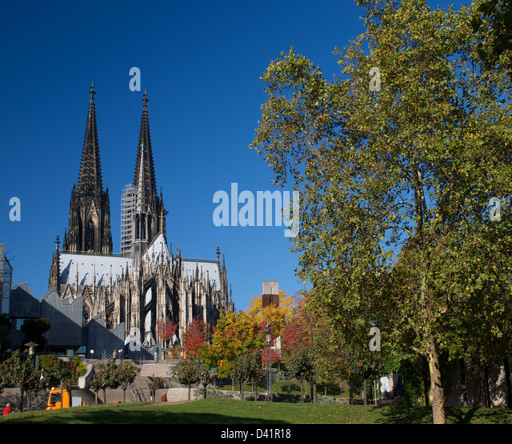
german city on a beautiful autumns day